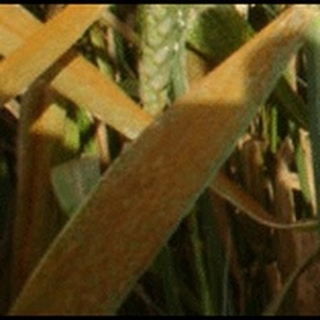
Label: wheat_brown_rust